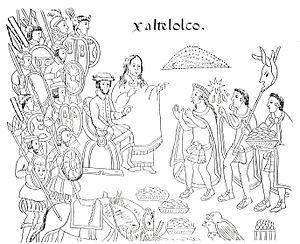
Bien que peu documentée, l'Histoire de l'Amérique latine préhistorique est aussi ancienne que celle de l'Europe.
Hernán Cortés, dont le nom complet est Fernando Cortés de Monroy Pizarro Altamirano, premier marquis de la Vallée d'Oaxaca, né, probablement, en 1485, à Medellín et mort à Castilleja de la Cuesta le 2 décembre 1547, est un conquistador espagnol qui s'est emparé de l'Empire aztèque pour le compte de Charles Quint, roi de Castille et empereur romain germanique. Cette conquête est l'acte fondateur de la Nouvelle-Espagne et marque une étape fondamentale de la colonisation espagnole des Amériques au XVIᵉ siècle.
L'histoire du Mexique, qui a commencé à être écrite à l'époque mésoaméricaine, s'étend sur plus de deux millénaires, depuis les plus anciens vestiges d'écriture olmèque. Le peuplement humain du Mexique, quant à lui, remonte à l'époque préhistorique ; sa datation historique communément admise est d'au moins 12 000 ans.